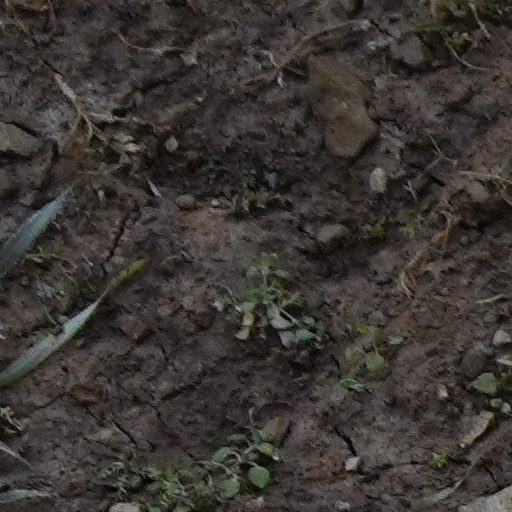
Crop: wheat